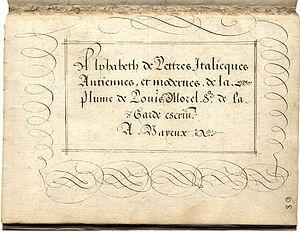
Louis Morel est un maître écrivain actif à Bayeux à la fin du XVIᵉ siècle.